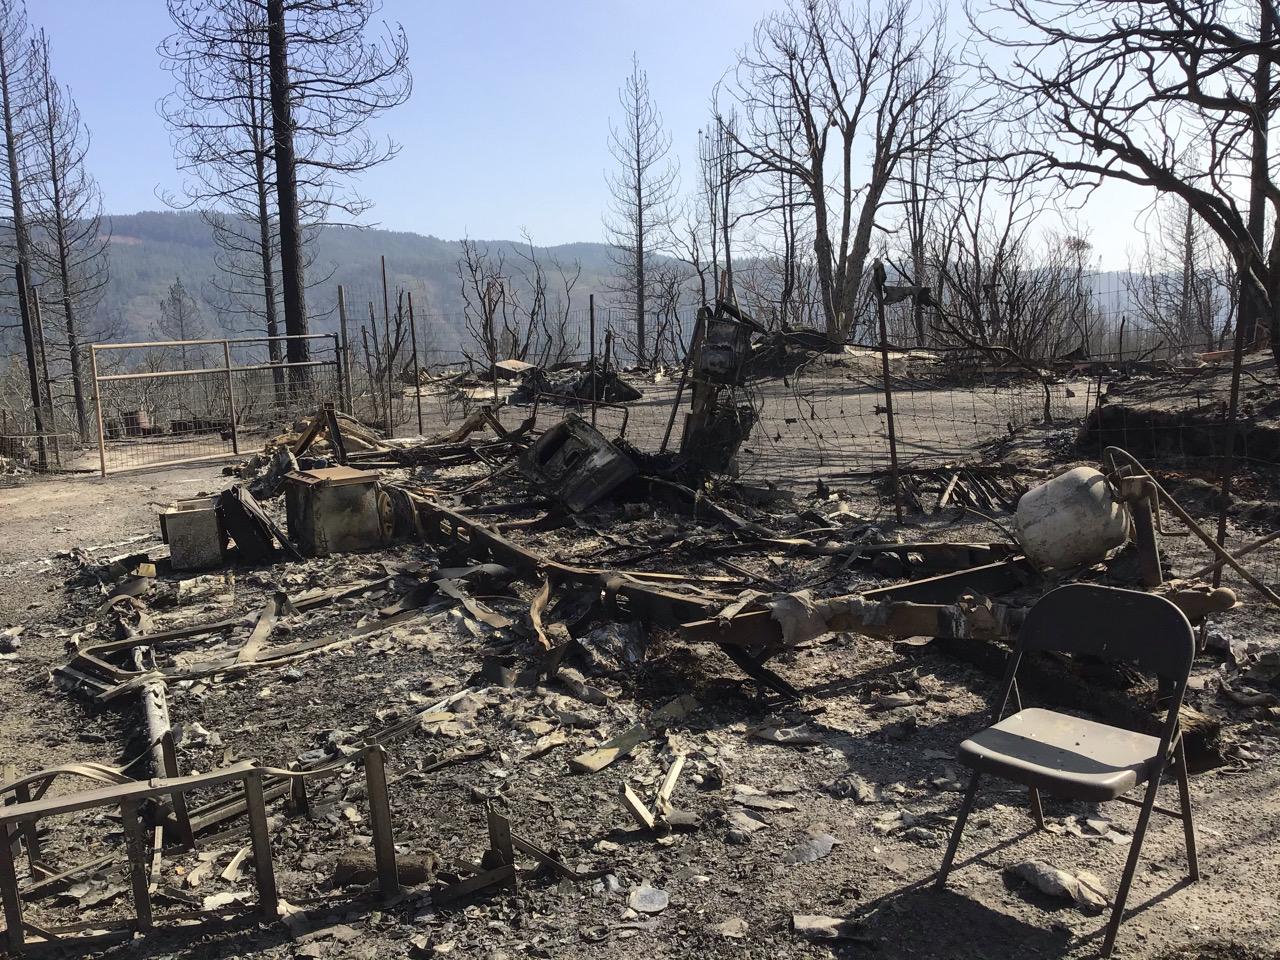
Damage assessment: destroyed